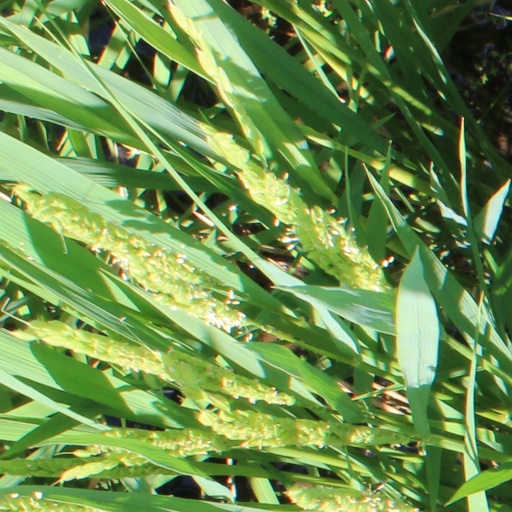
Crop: rice